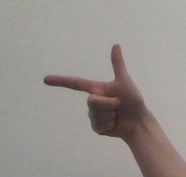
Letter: yaa